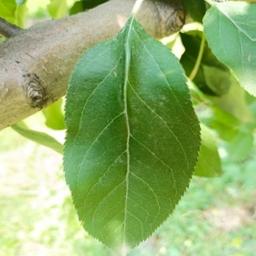
Label: Healthy